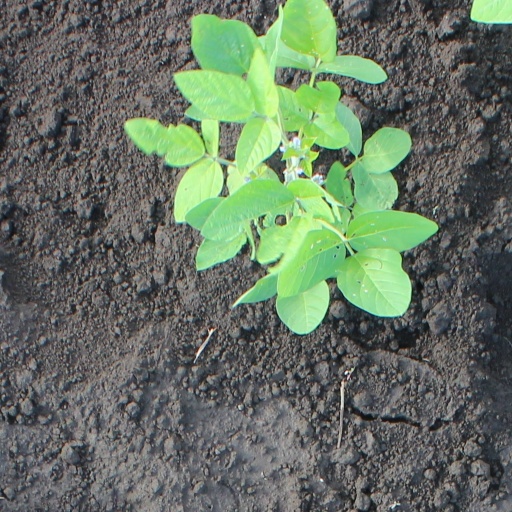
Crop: soybean